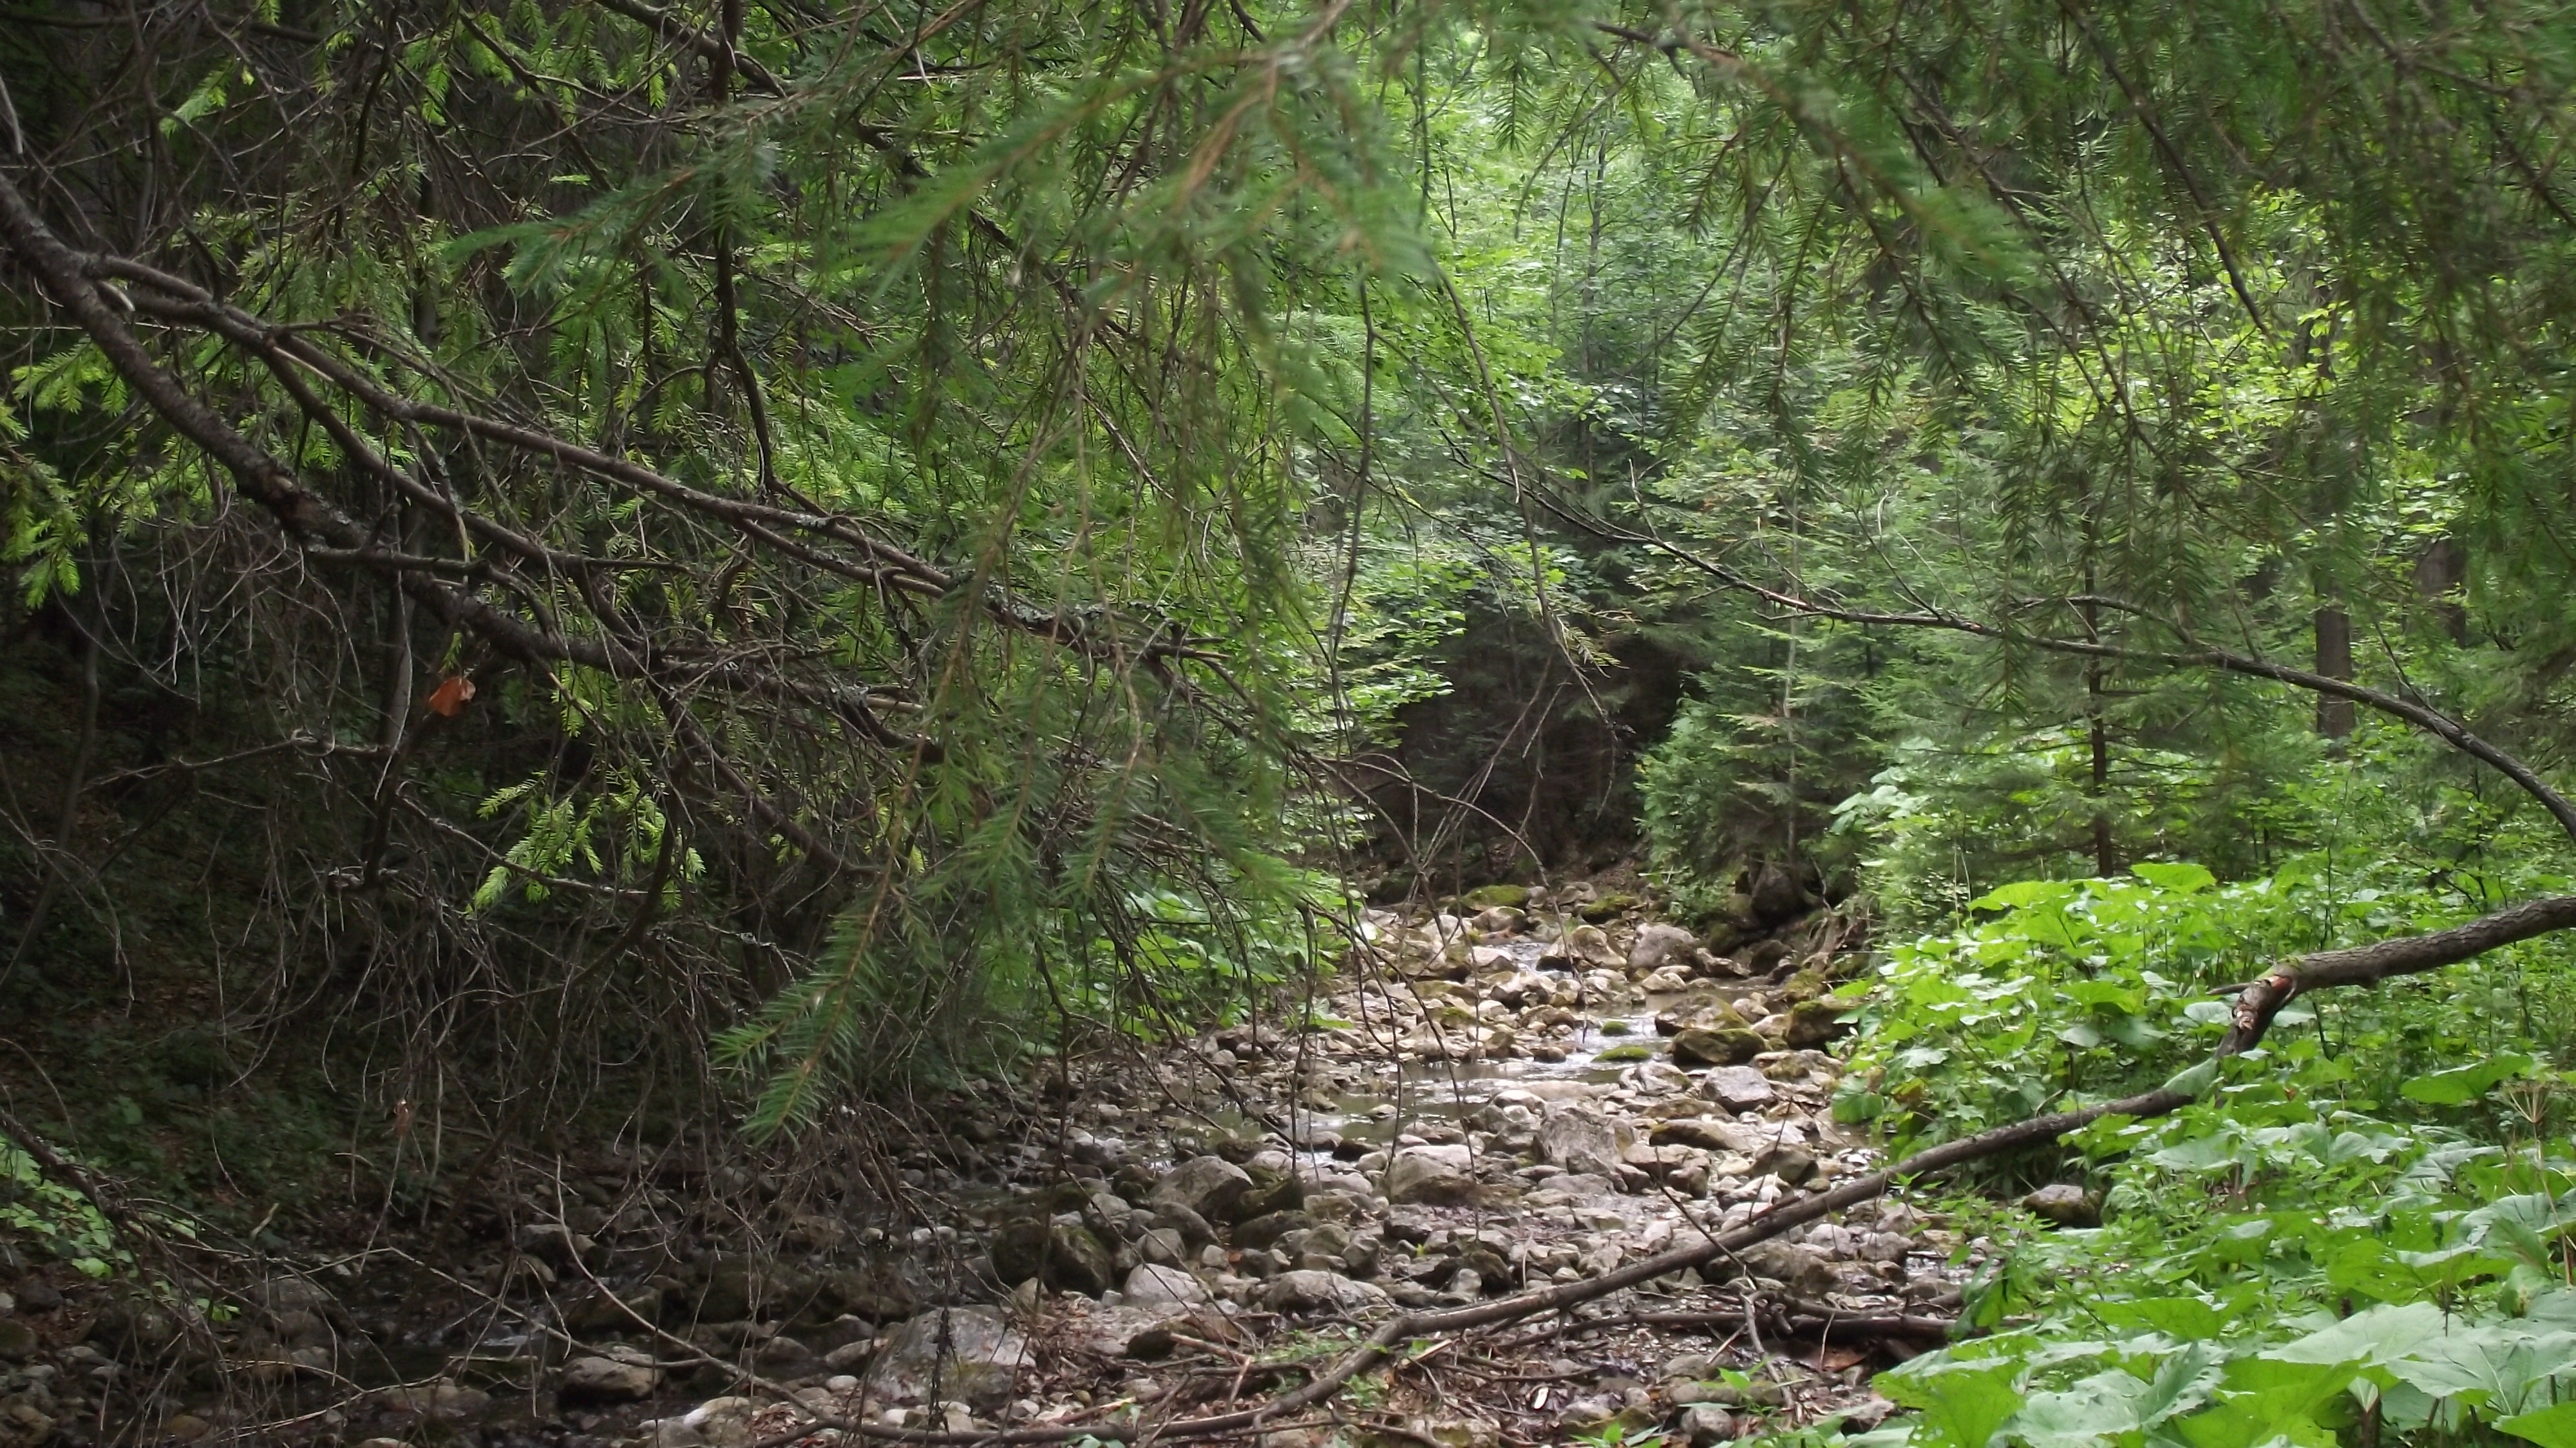
habitat, vegetation, natural environment, wilderness, old growth forest, forest, woodland, rainforest, ecosystem, tree, geological phenomenon, trail, jungle, temperate broadleaf and mixed forest, stream, soil, ravine, biome, ridge, deciduous